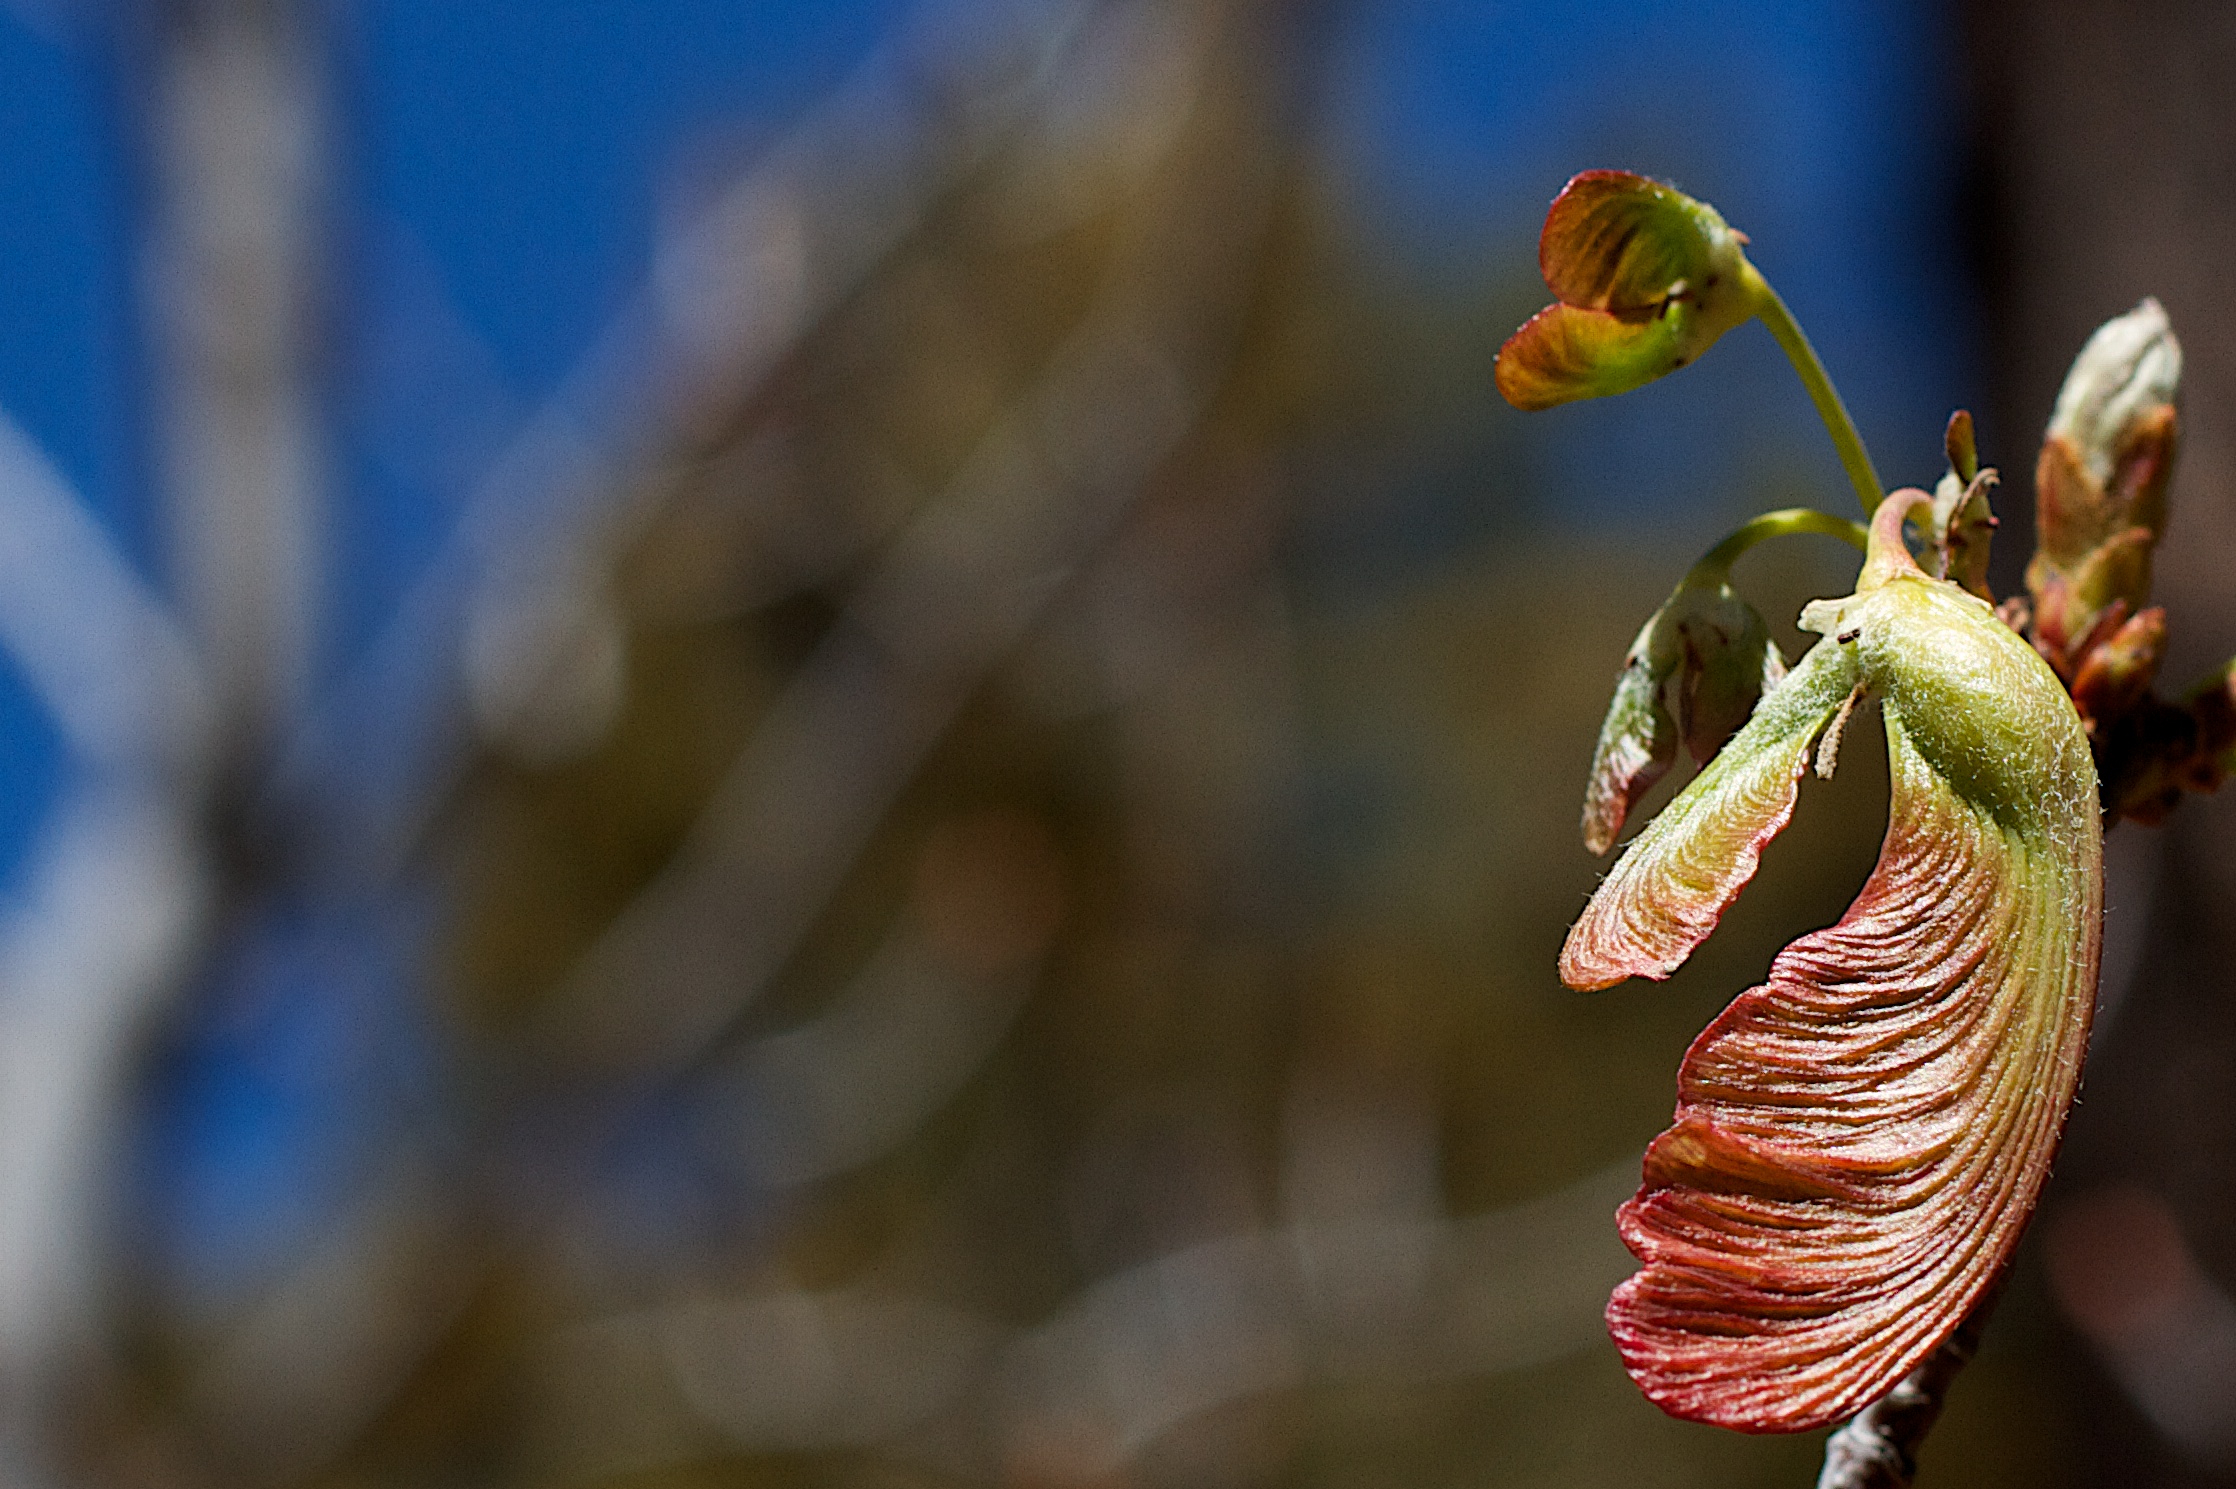
nature, plant, photography, leaf, flower, spring, botany, yellow, flora, close up, bud, macro photography, flowering plant, plant stem, land plant